Mercantilism

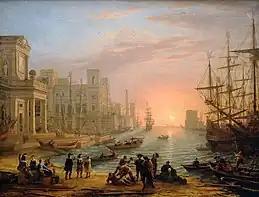
"Seaport at sunset", a painting by Claude Lorrain, completed in 1639 at the height of mercantilism

Mercantilism is a form of economic system and nationalist economic policy that is designed to maximize the exports and minimize the imports of an economy. It seeks to maximize the accumulation of resources within the country and use those resources for one-sided trade.